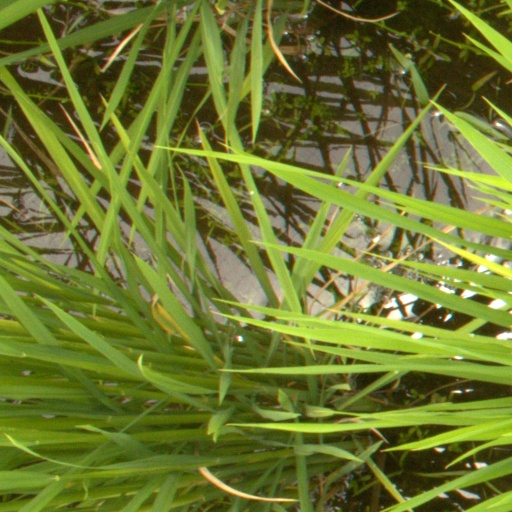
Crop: rice